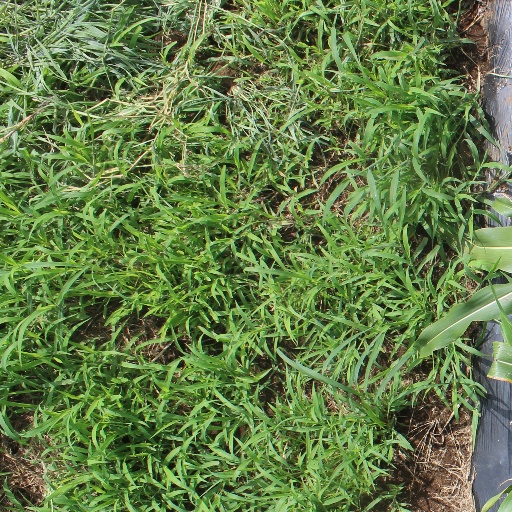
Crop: sorghum